Windlass

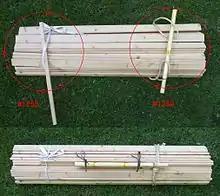
Two Spanish windlasses on a bunch of sticks, in the starting position and tightened

A Spanish windlass is a device for tightening a rope or cable by twisting it using a stick as a lever. The rope or cable is looped around two points so that it is fixed at either end. The stick is inserted into the loop and twisted, tightening the rope and pulling the two points toward each other. It is commonly used to move a heavy object such as a pipe or a post a short distance. It can be an effective device for pulling cars or cattle out of mud. A Spanish windlass is sometimes used to tighten a tourniquet or a straitjacket. A Spanish windlass trap can be used to kill small game. An 1898 report to the US Senate Committee on Foreign Relations about an American vessel captured by a Spanish gunboat described the Spanish windlass as a torture device. One of the captives' wrists were tied together. The captor then twisted a stick in the rope until it tightened and caused the man's wrists to swell.